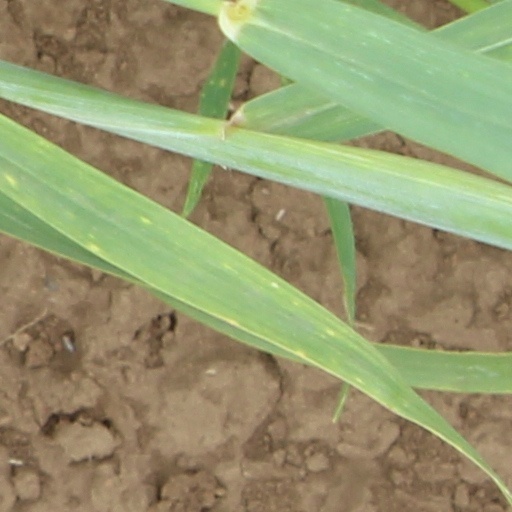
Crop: wheat